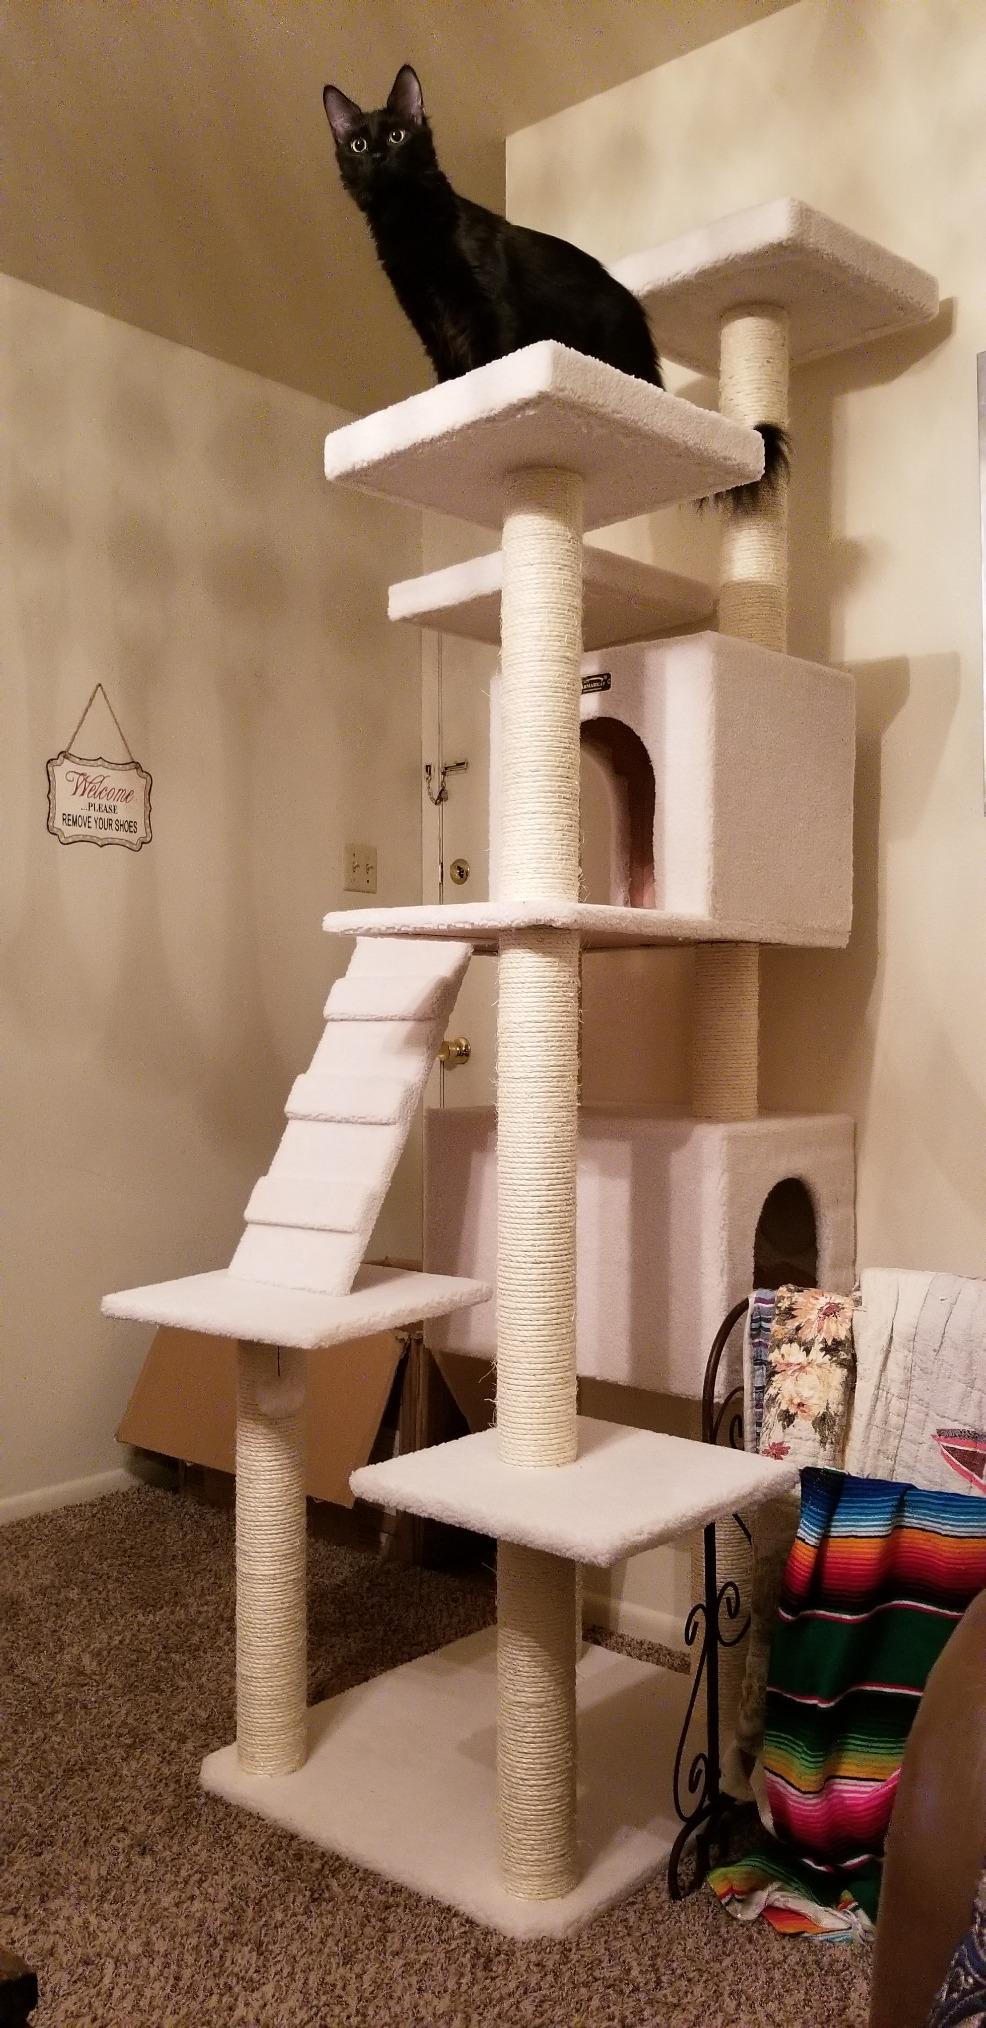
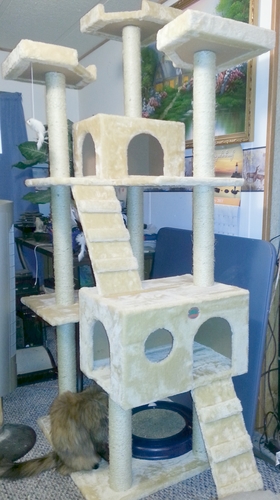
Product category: items_cat tree
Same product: no